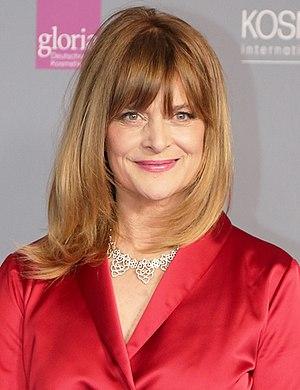
Nastassja Nakszynski, dite Nastassja Kinski, née le 24 janvier 1961 à Berlin, est une actrice et mannequin de nationalité allemande.